Gioacchino Solinas

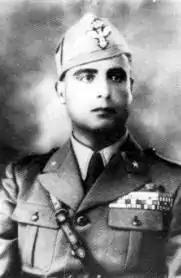

Gioacchino Solinas (1 September 1892 in Bonorva – 22 April 1987 in Sassari) was an Italian general during World War II. He is best known for his leadership of the Grenadiers of Sardinia during the defense of Rome after the Armistice of Cassibile; he later joined the Italian Social Republic.